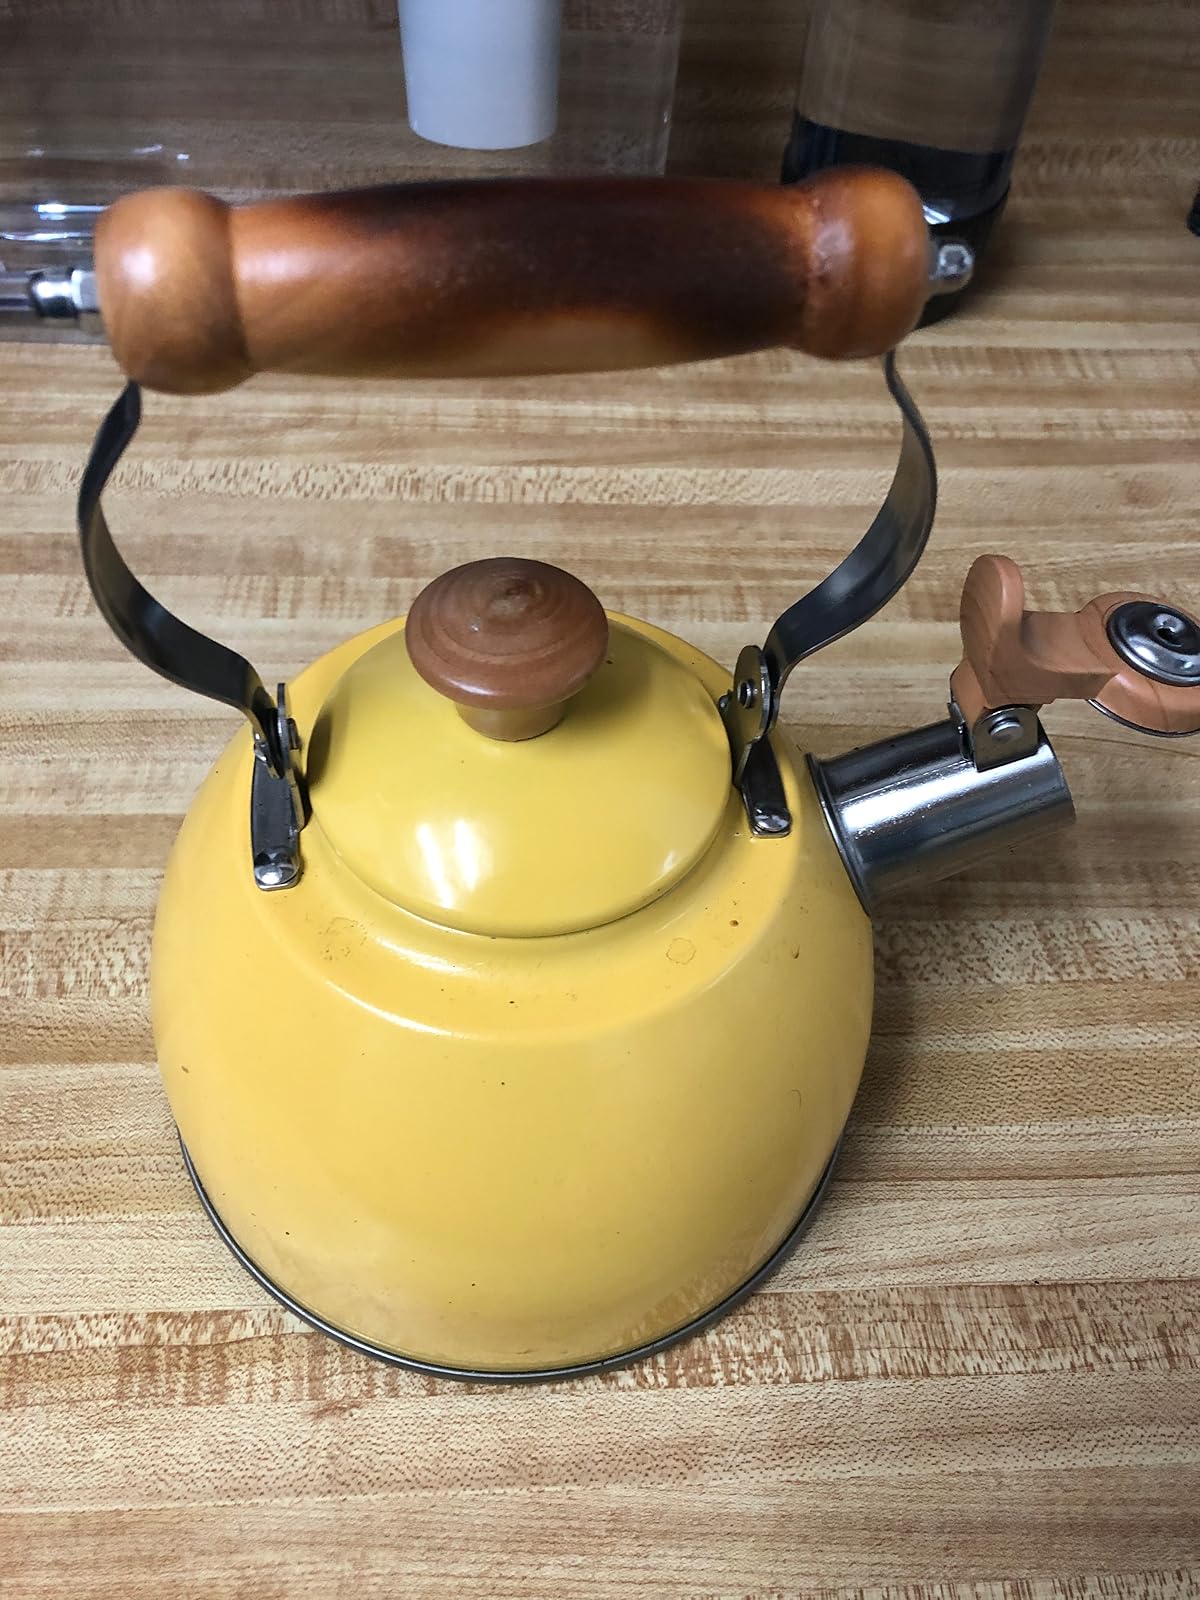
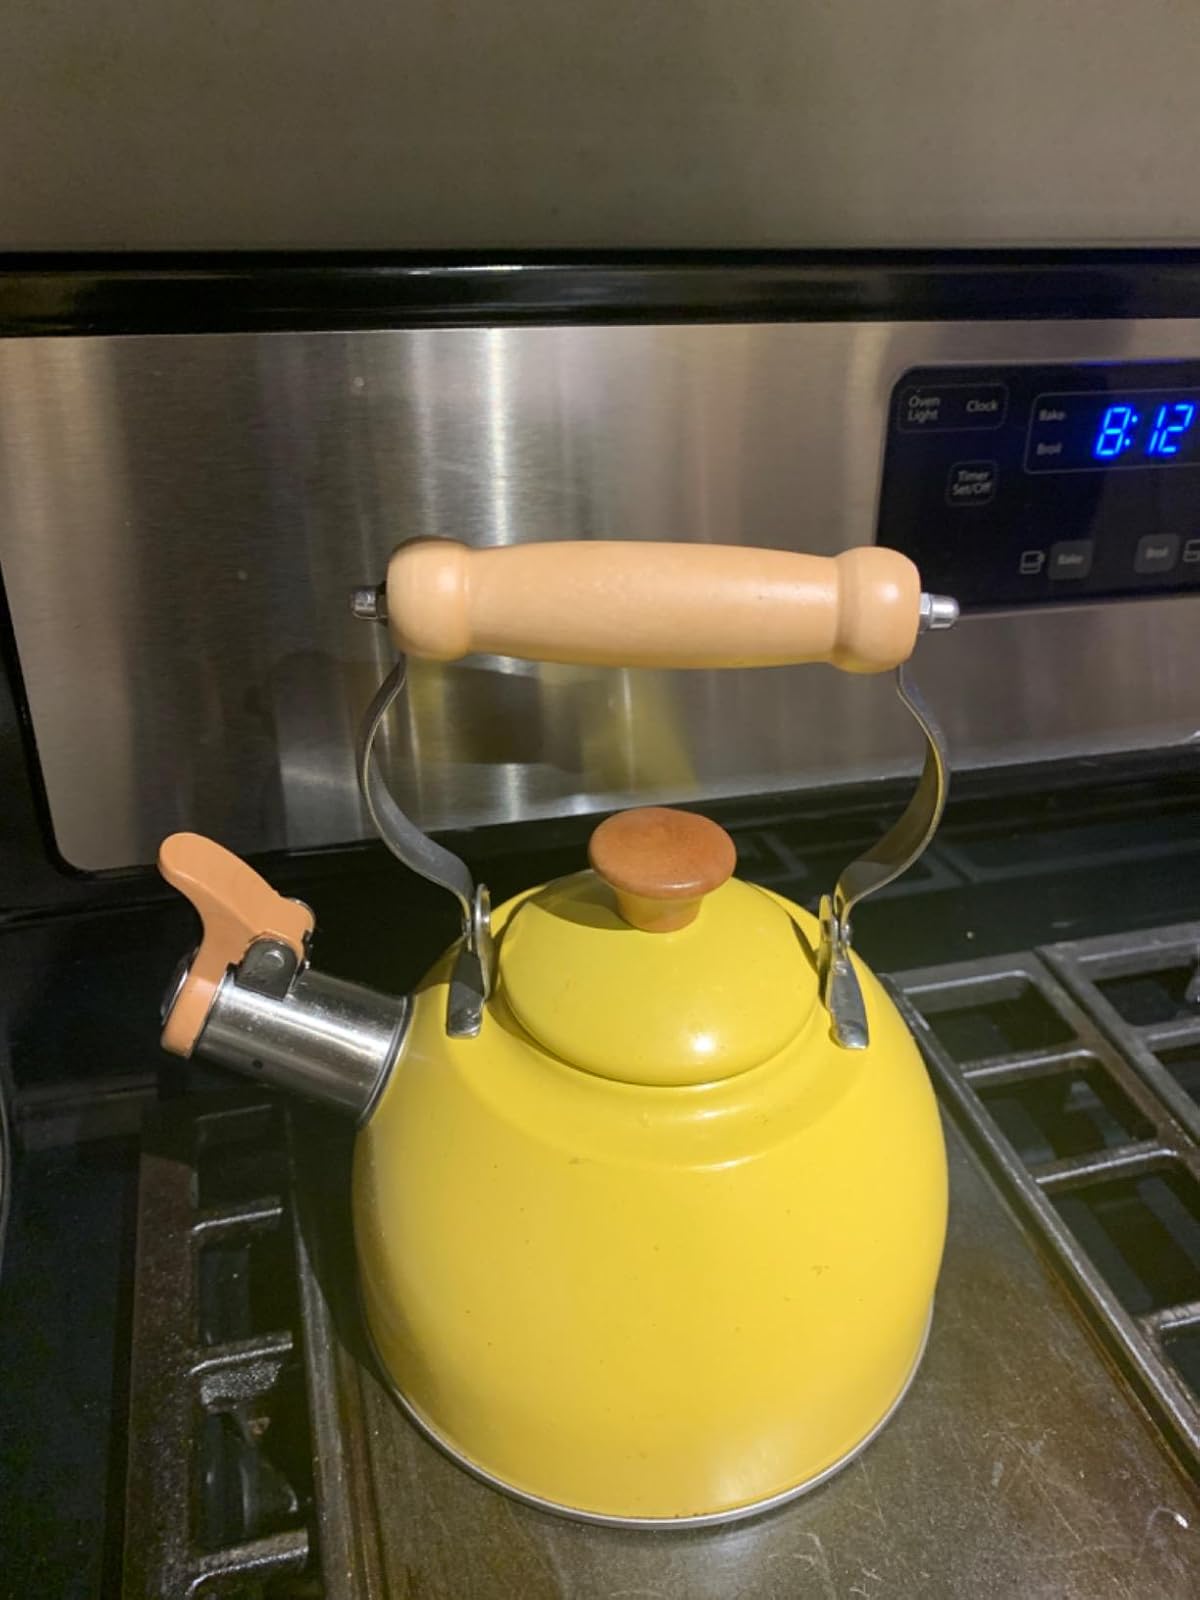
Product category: items_kettle
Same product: yes